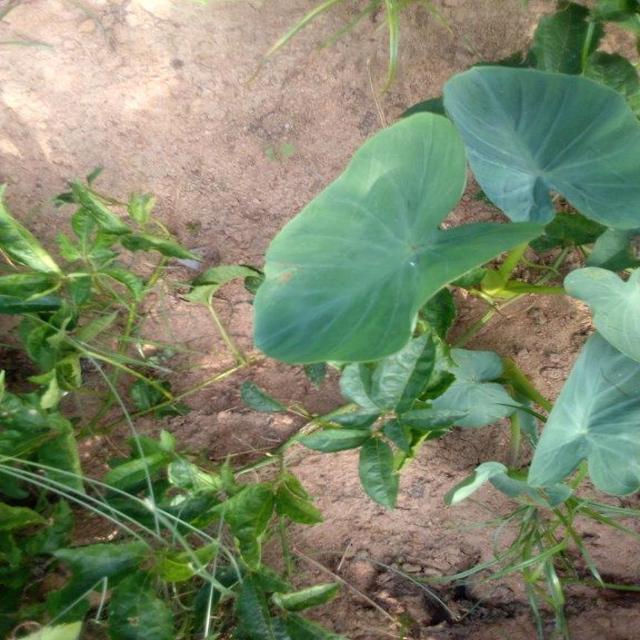
Label: Healthy